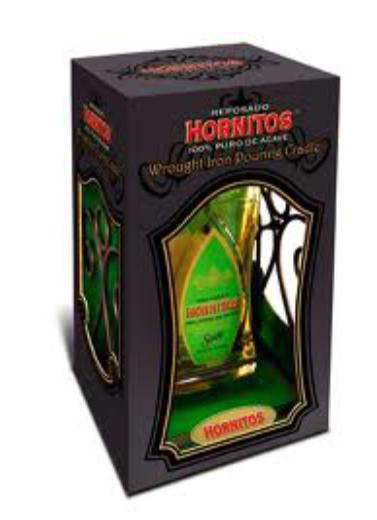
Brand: Hornitos
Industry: Food